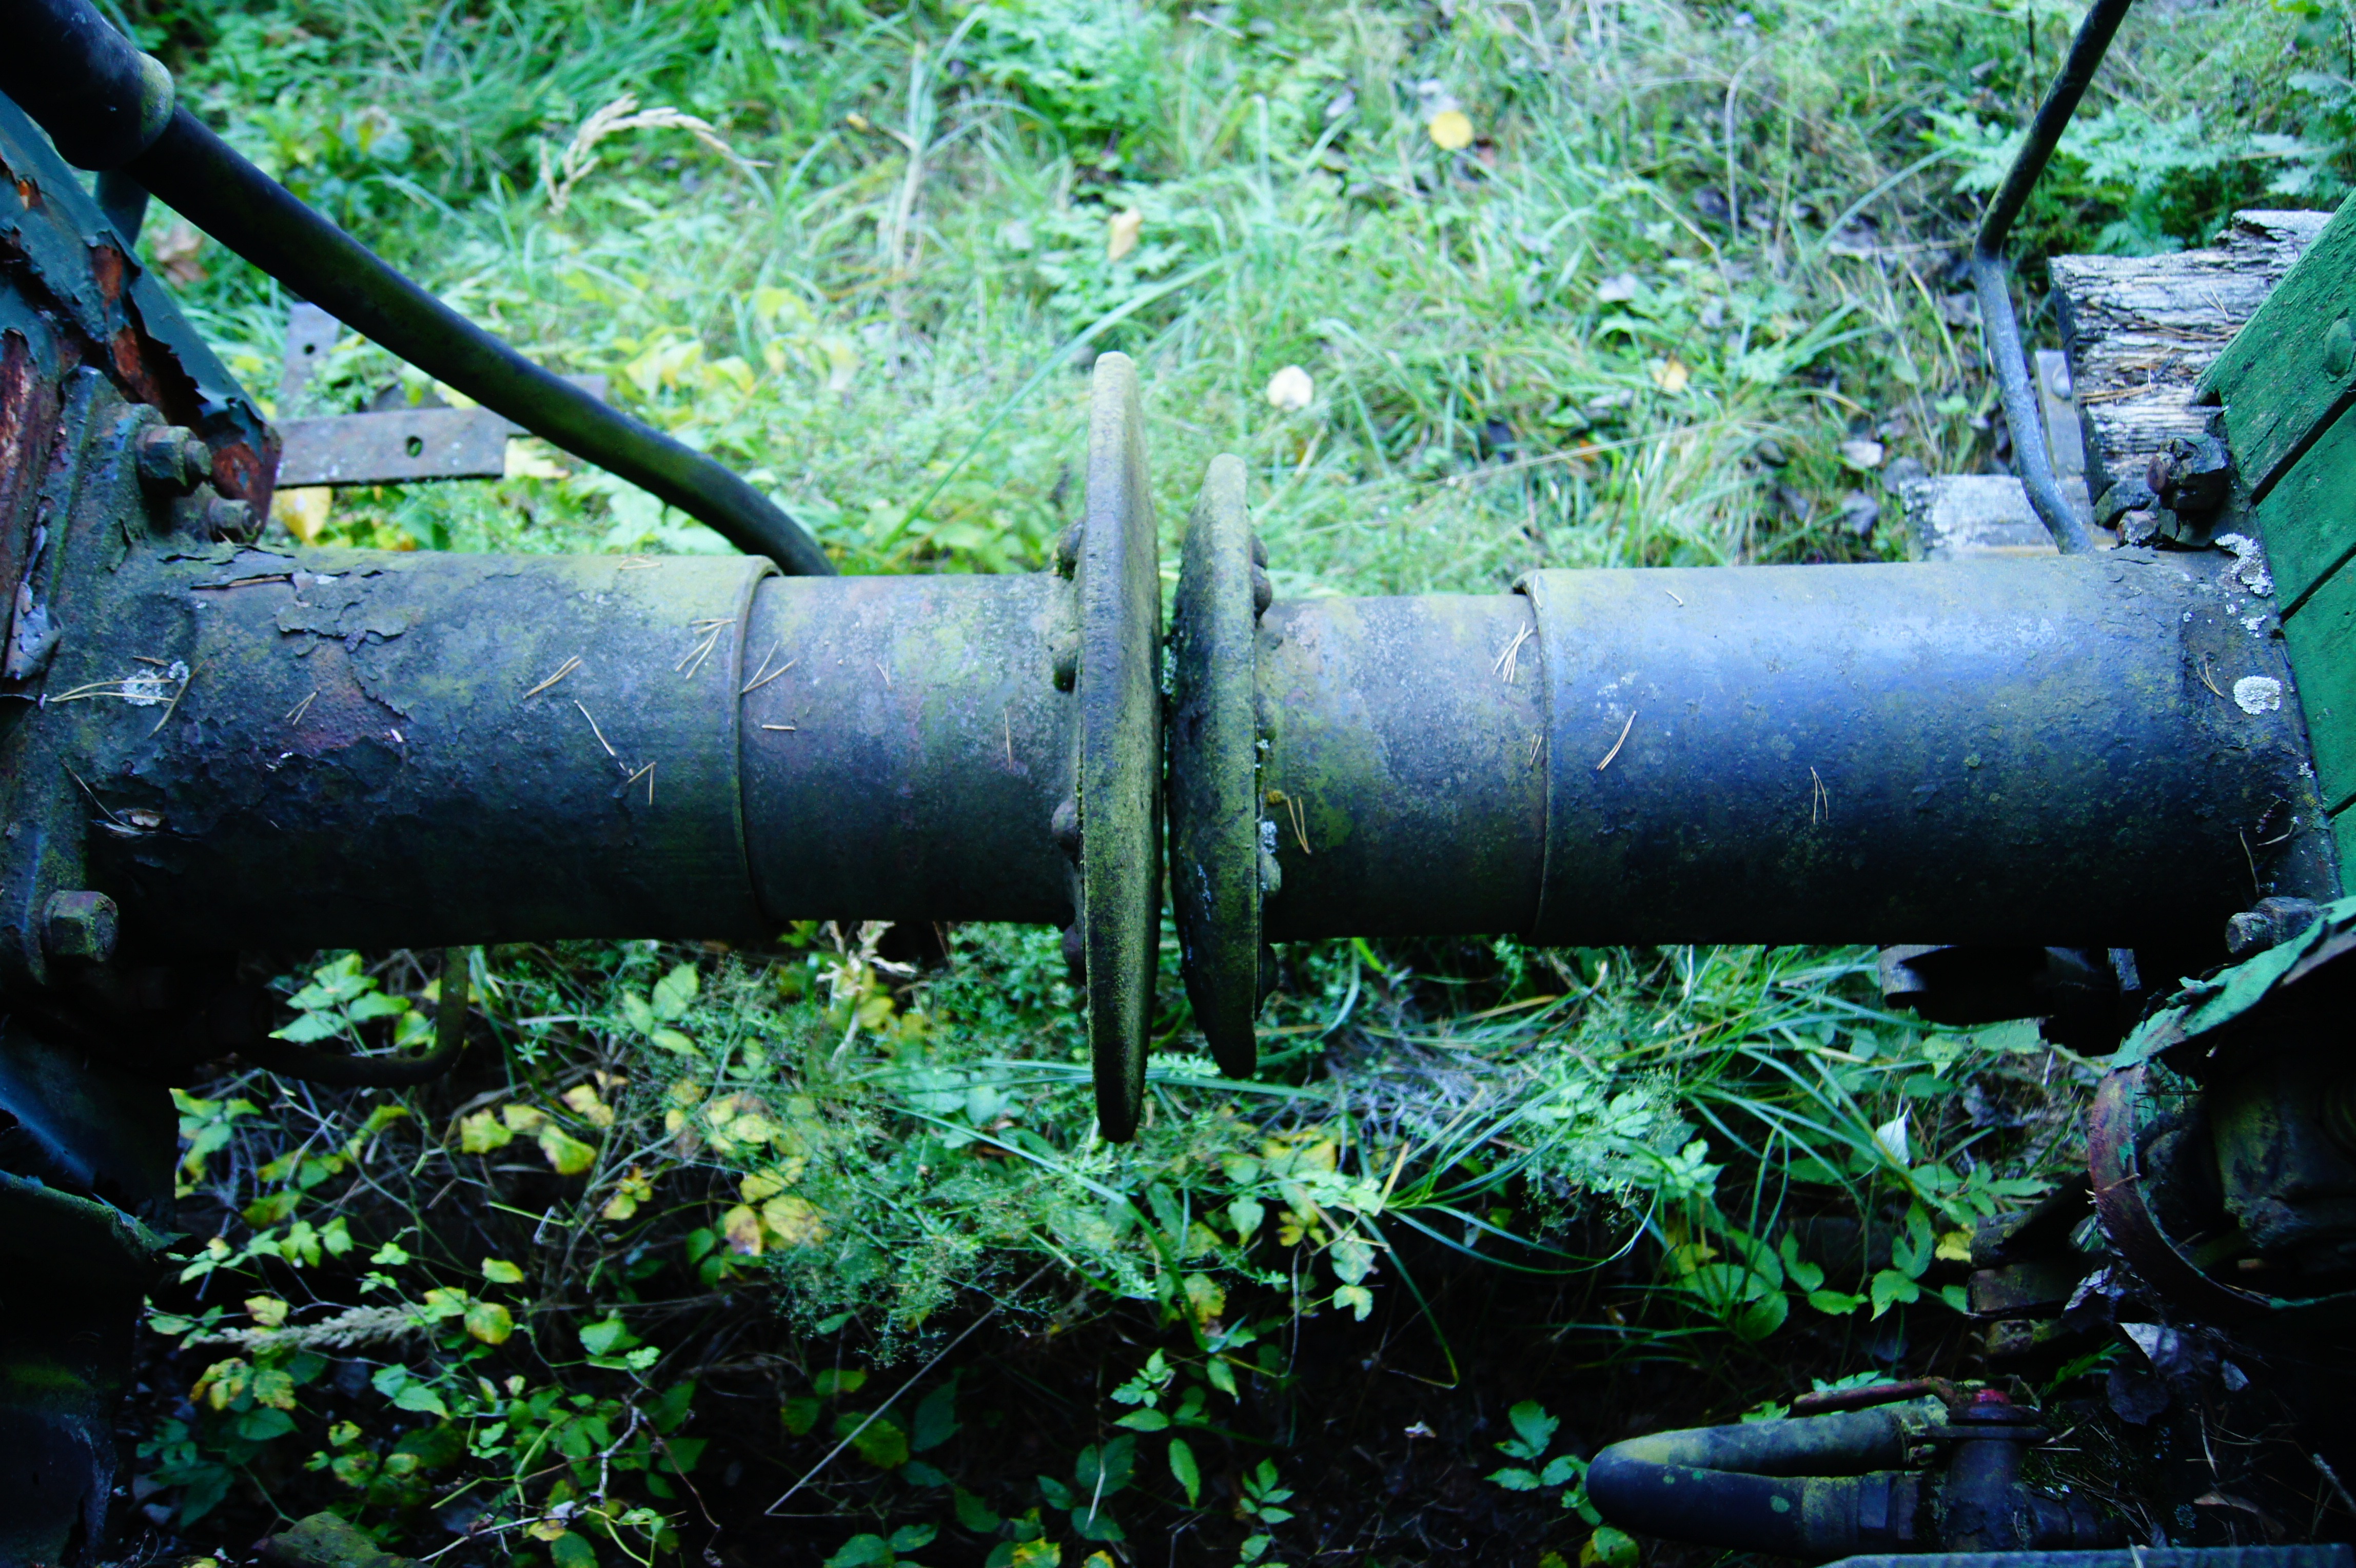
nature, forest, railway, old, vehicle, jungle, weapon, rusted, cannon, buffer